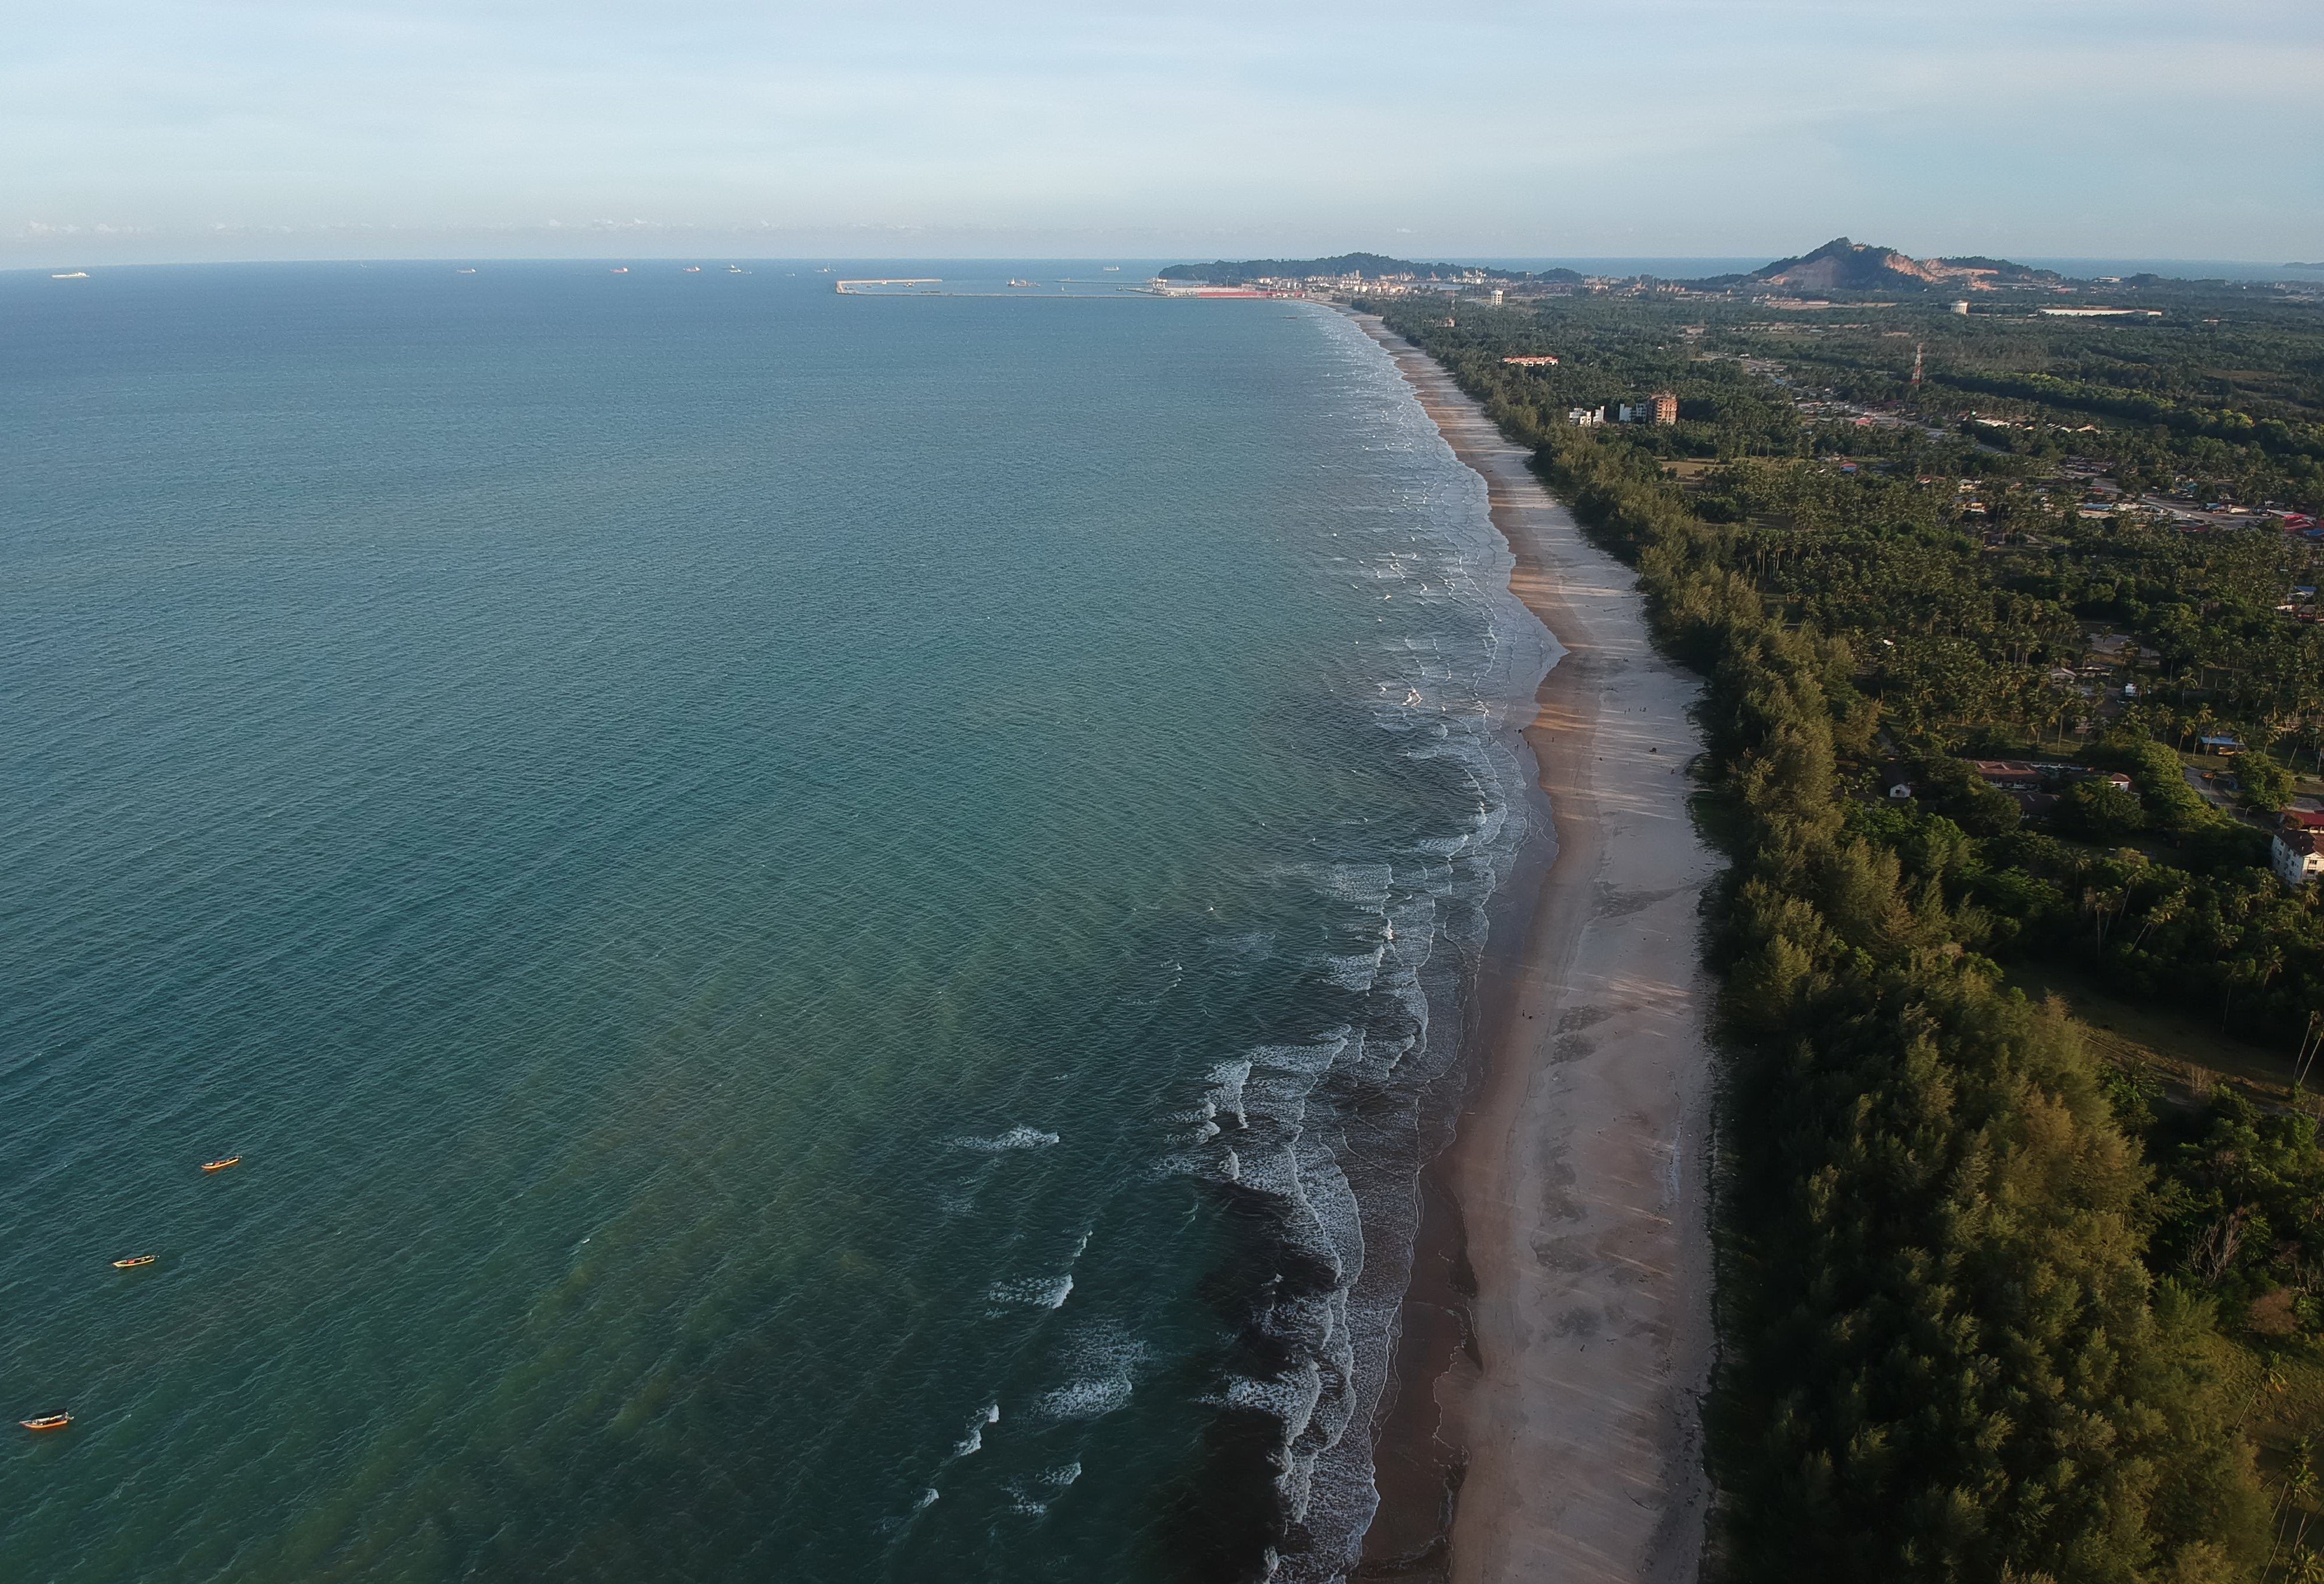
body of water, coast, coastal and oceanic landforms, headland, promontory, sea, cape, shore, cliff, aerial photography, ocean, sky, terrain, peninsula, bay, inlet, klippe